Stanley Vincent

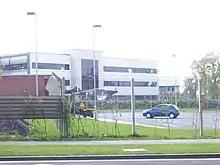
RAF Northolt gate guardian in the colours of Stanley Vincent's Hurricane

He was promoted acting air vice marshal in 1944, which was made substantive in 1947. Between 1945 and 1948 he held the position of Senior Air Staff Officer, RAF Fighter Command. From 1948 he commanded No. 11 Group before requesting retirement in 1950. After retirement he served as Commandant for the Eastern Area, Royal Observer Corps (1954–1965) in the rank of Observer Captain. He published his autobiography, "Flying Fever" in 1972 and died in 1976.